Hutspot

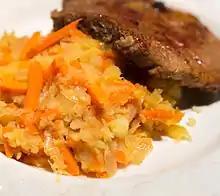
"Hutspot" with "karbonade" (pork chop)

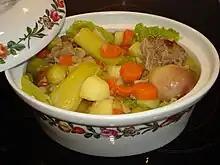
Flemish "hutsepot"

Hutspot, hochepot (French), or hotchpotch (English), is a dish of boiled and mashed potatoes, carrots, and onions with a long history in traditional Dutch cuisine. Hutspot is also found in the Indonesian cuisine due to their colonial ties.